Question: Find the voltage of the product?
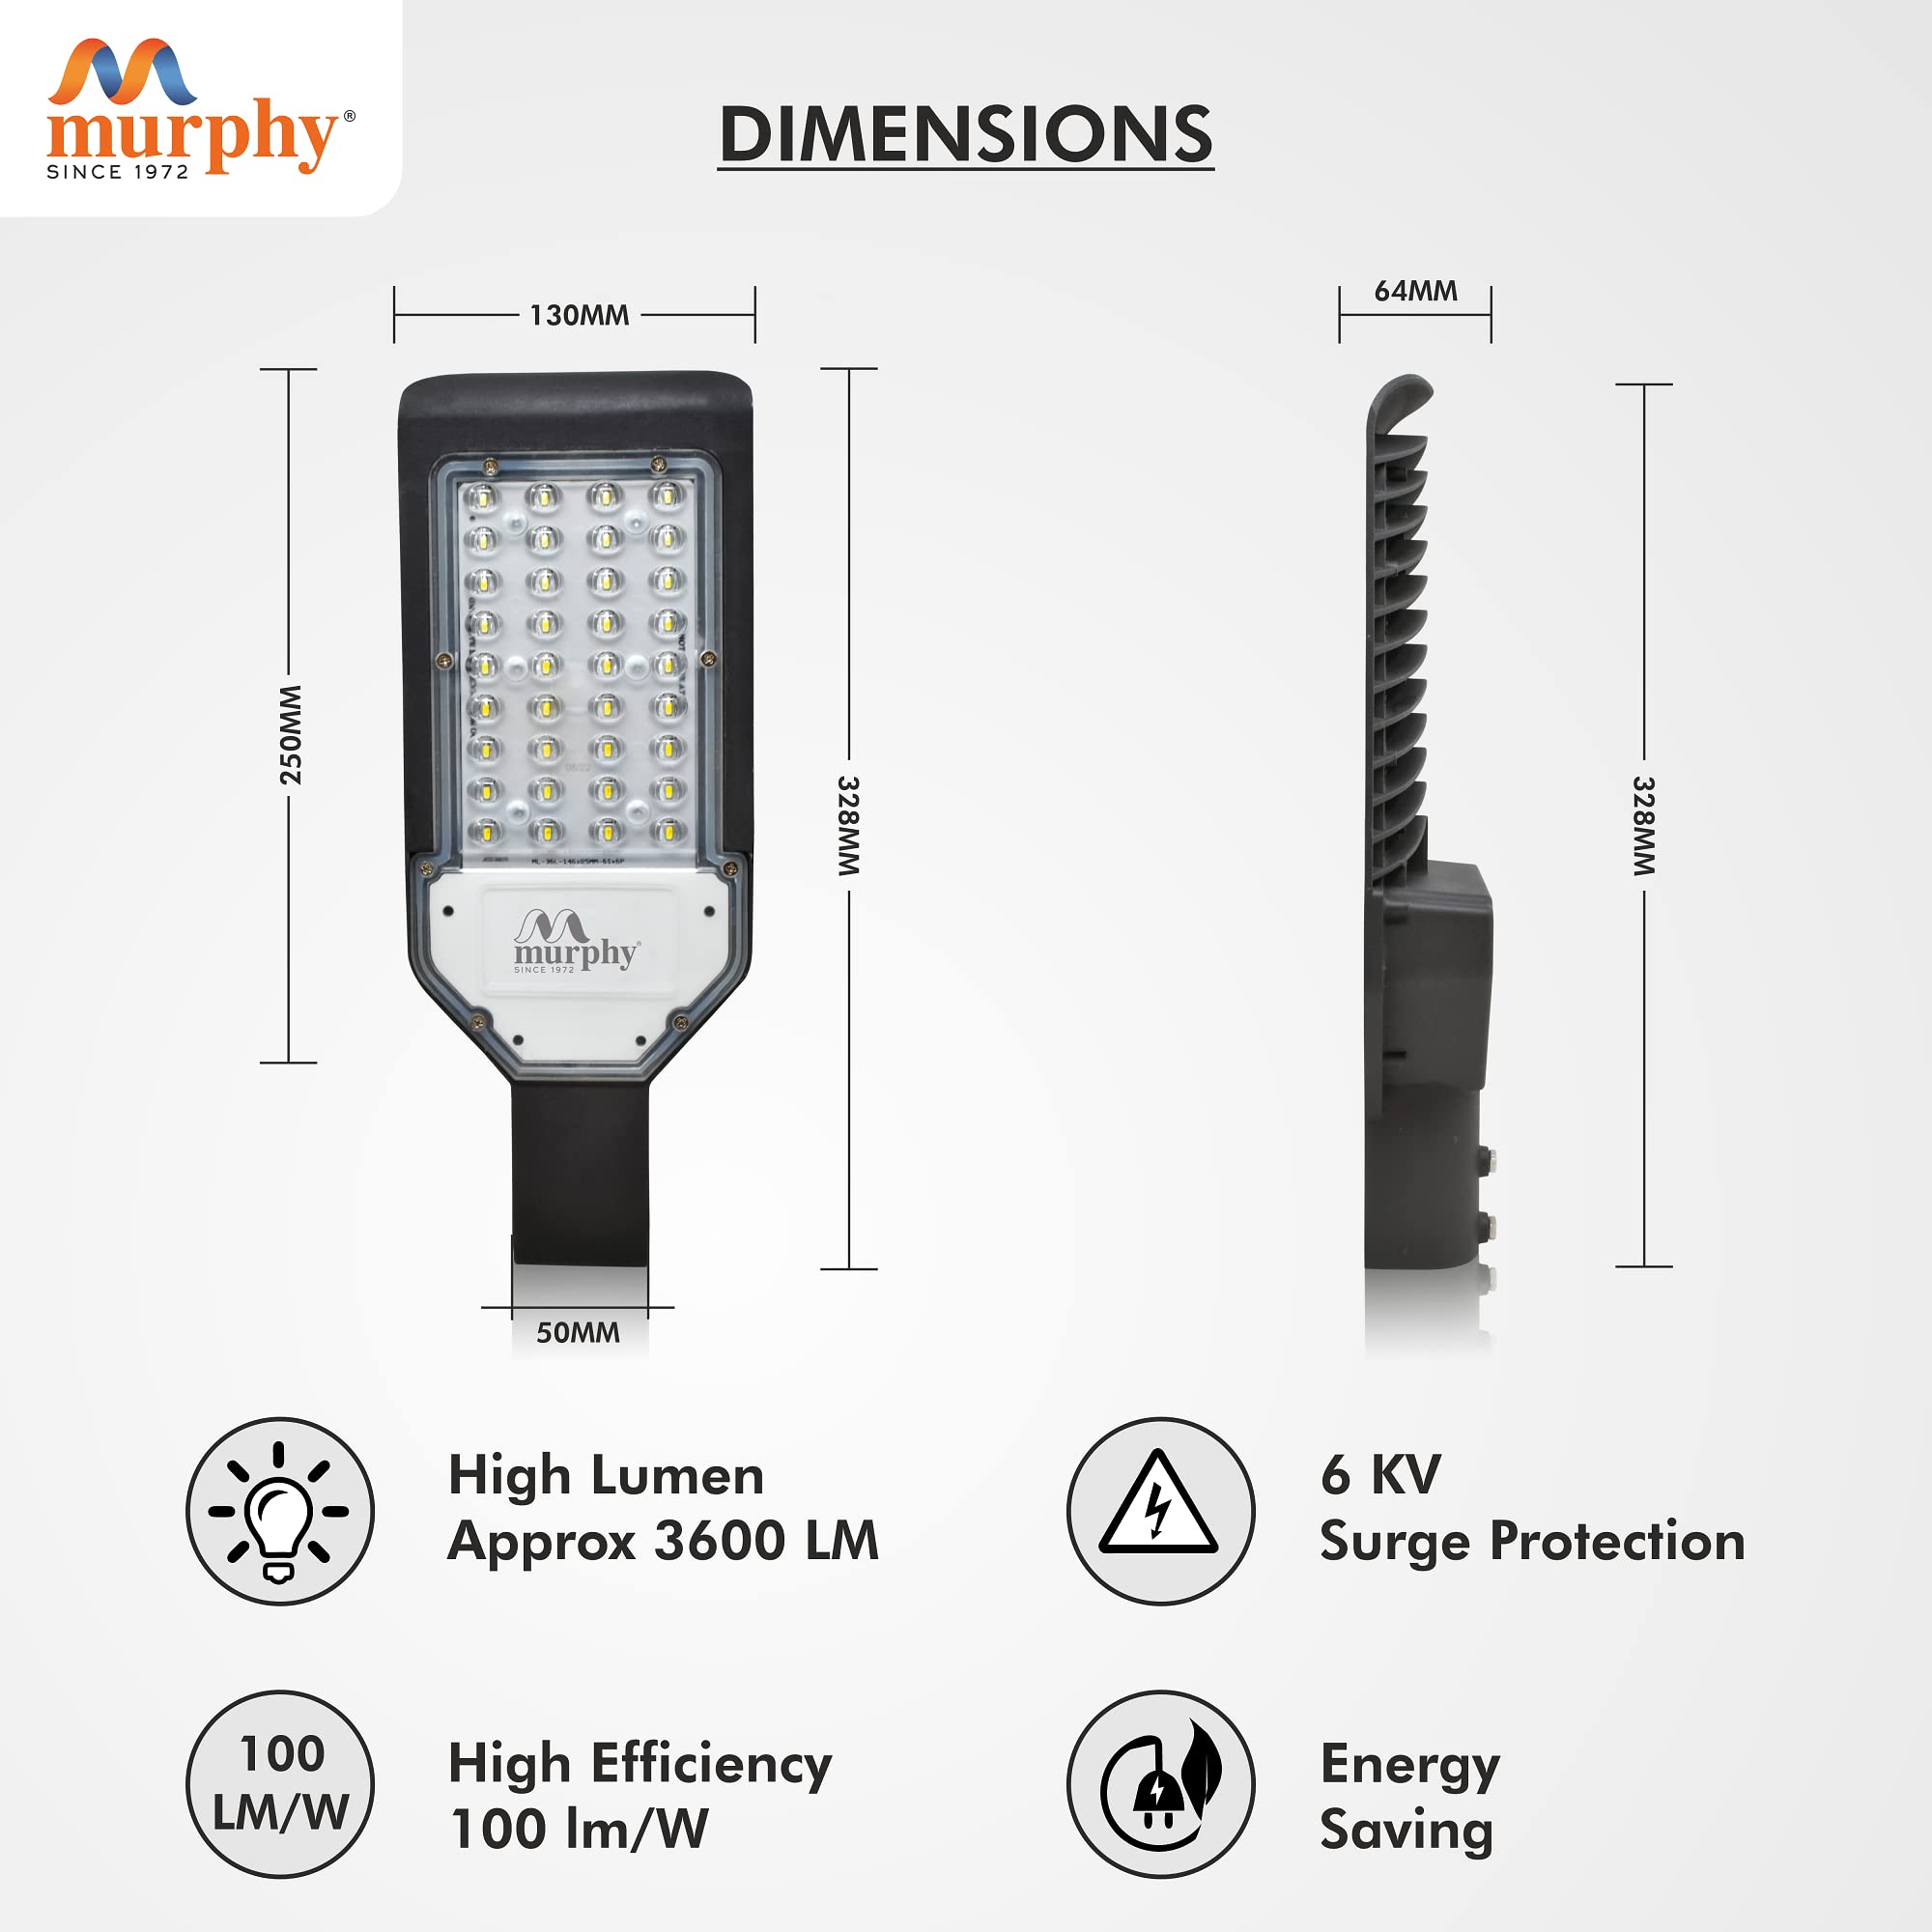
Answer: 6.0 volt